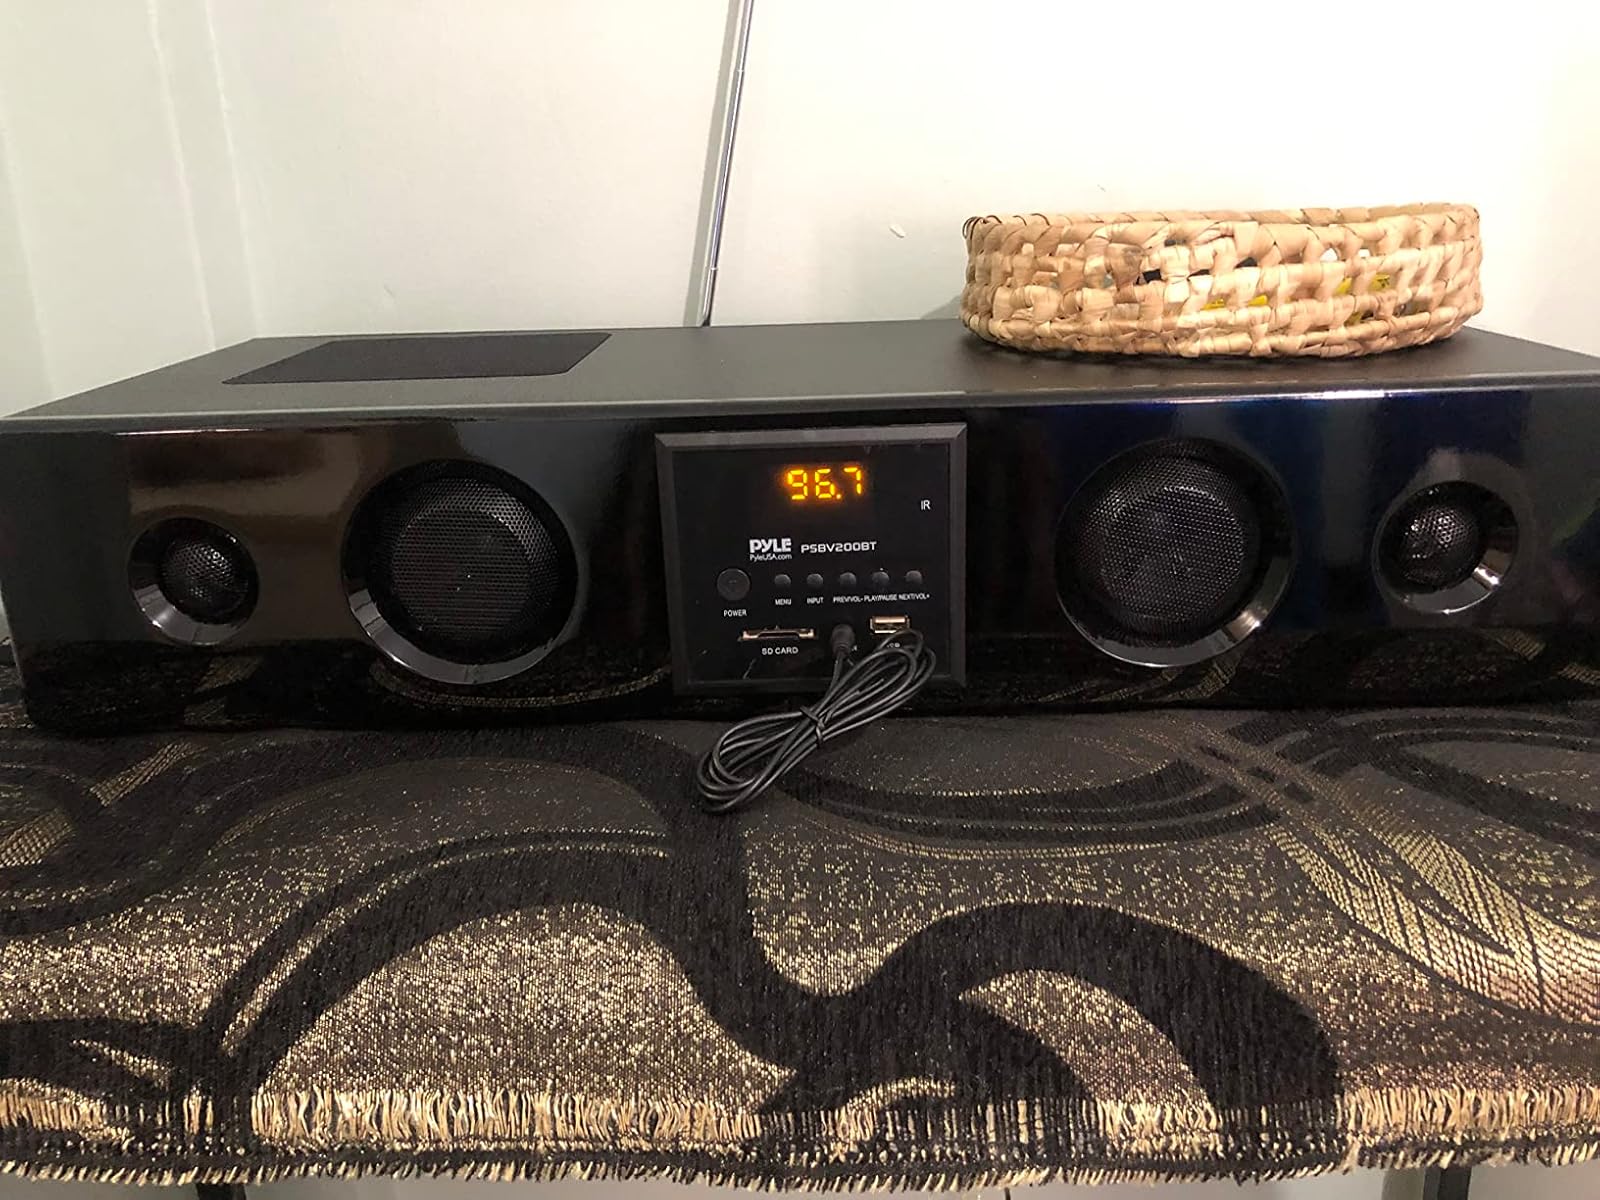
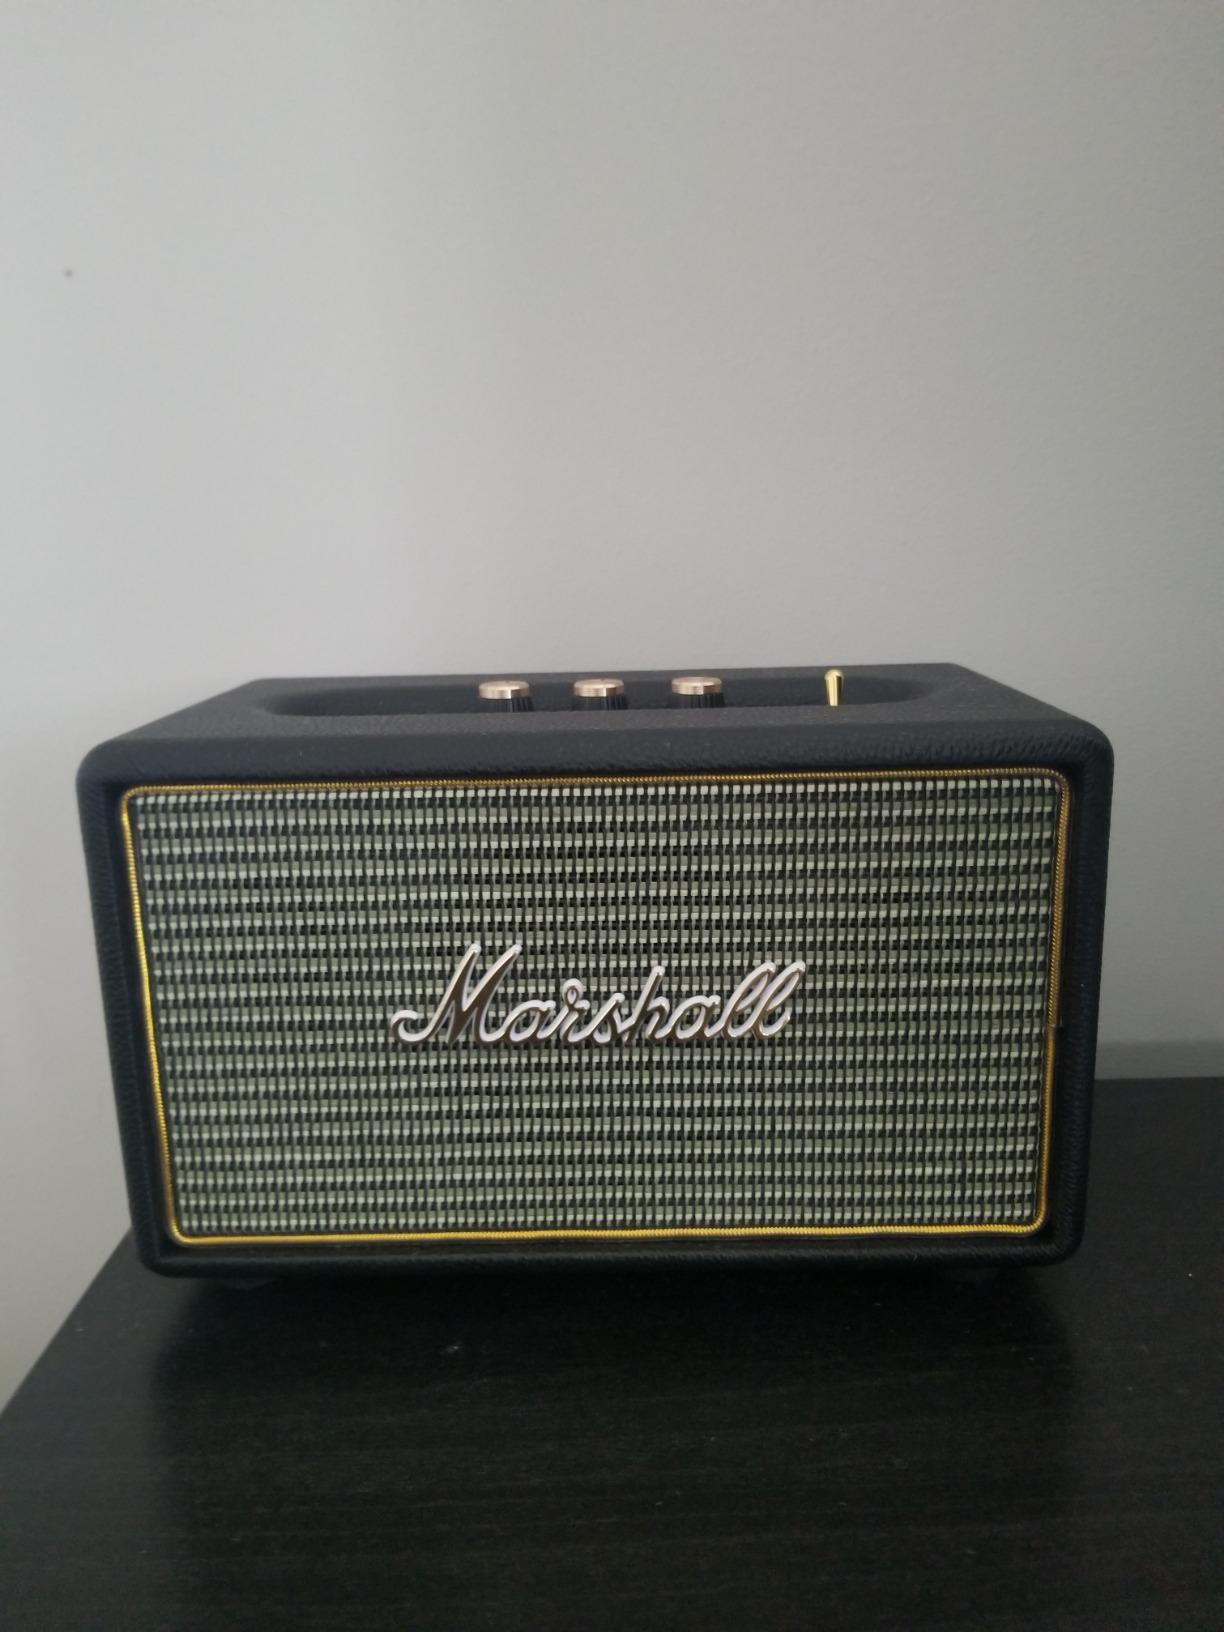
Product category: speaker
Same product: no